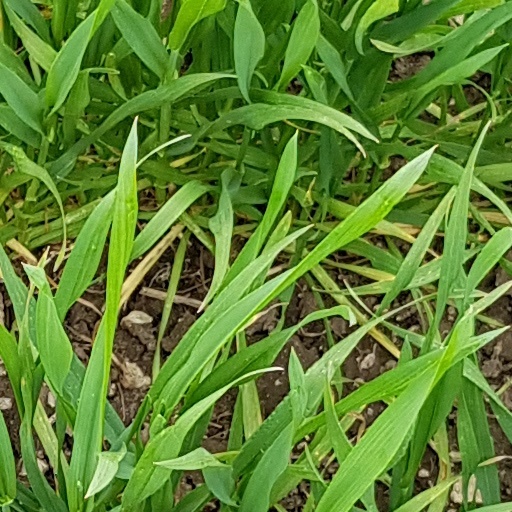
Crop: wheat